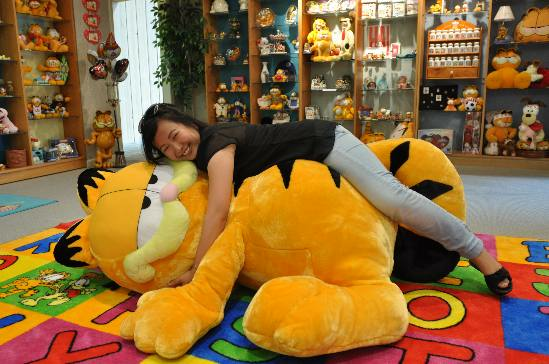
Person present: Yes